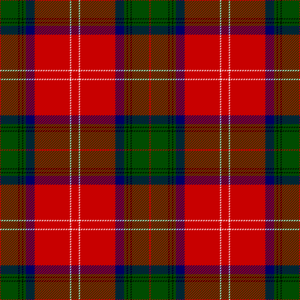
La société traditionnelle écossaise fonctionne sur le mode du clan. L'appartenance à un clan se signale par le nom patronymique et les couleurs particulières du tartan, c'est-à-dire le motif que l'on retrouve sur le kilt. Cependant, cette méthode d'identification est relativement récente et remonterait au XVIIIᵉ siècle.
Les Clés du royaume est le huitième roman de l'auteur écossais A. J. Cronin, publié en 1941.
Chisholm est un nom de clan écossais, un patronyme et un nom de lieu.